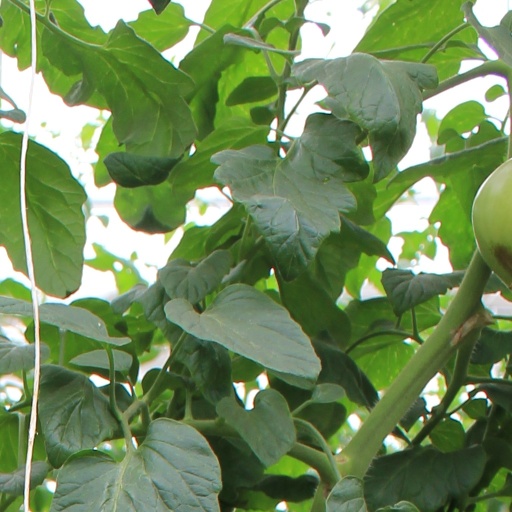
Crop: tomato